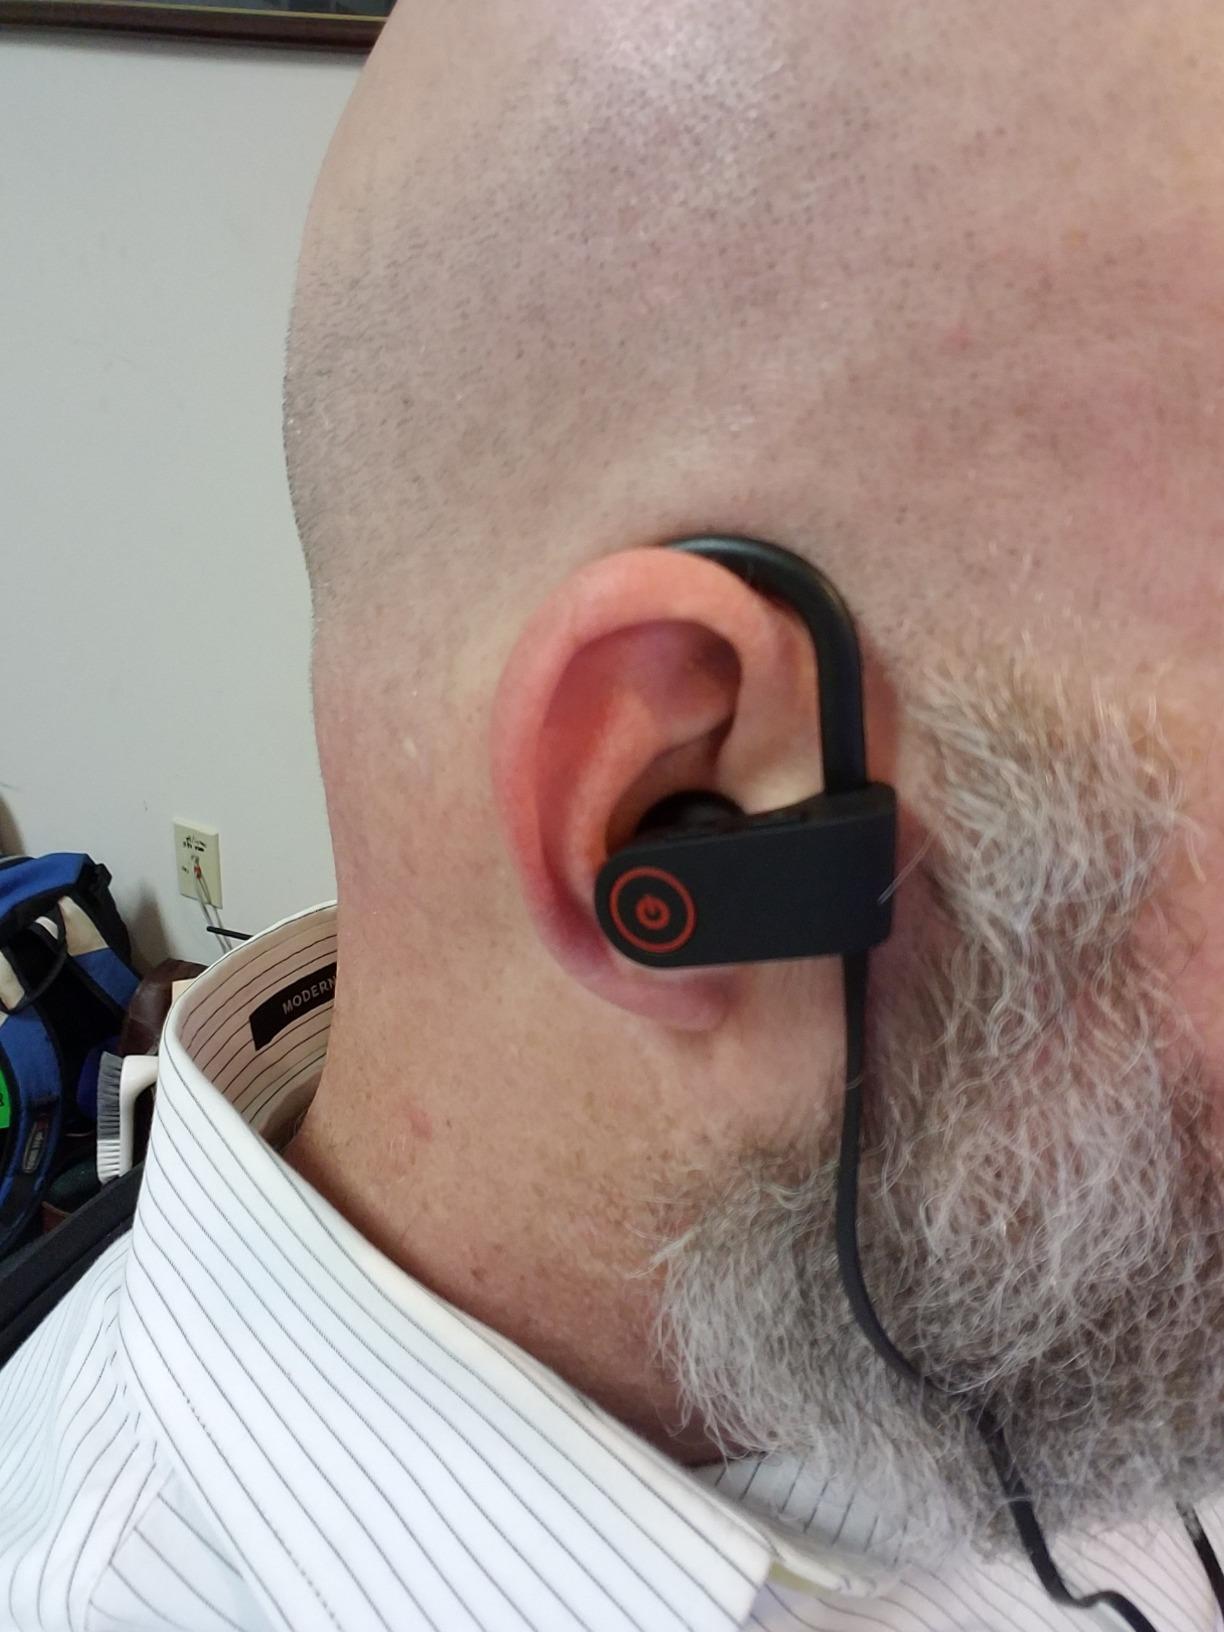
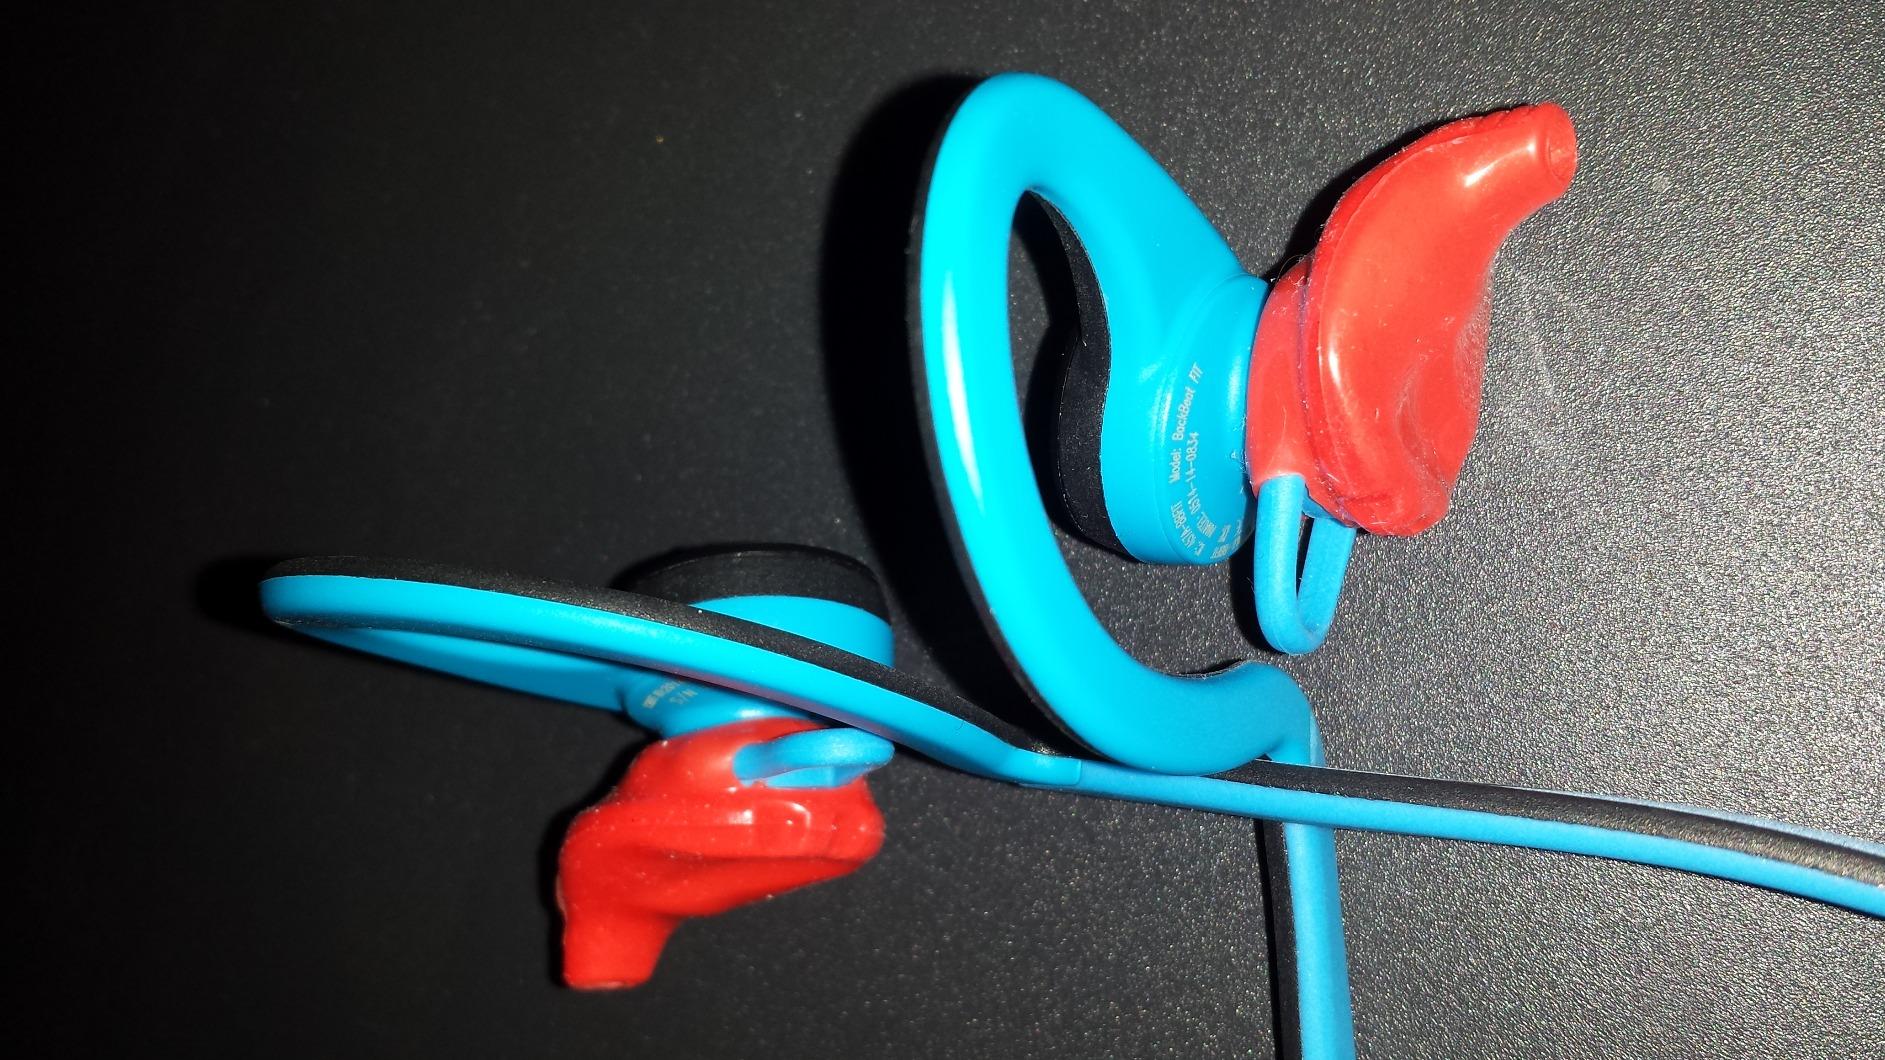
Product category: headphones
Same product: no